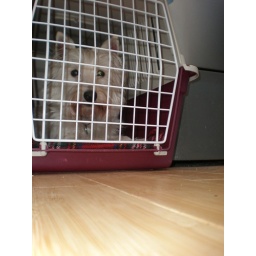
Naughty dog in a box